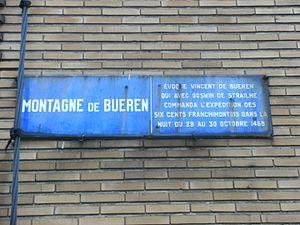
Plaque de rue de la Montagne de Bueren à Liège
Vincent de Bueren ou Vincent de Buren, né vers 1440 et mort en Overijssel en 1505 est l'un des chefs du peuple liégeois puis des Six cents Franchimontois qui combattirent les troupes du duc de Bourgogne Charles le Téméraire pour défendre les libertés de la ville et de la principauté de Liège.
La montagne de Bueren est un escalier de 374 marches de la ville de Liège reliant le quartier Féronstrée et Hors-Château au Péri et à la citadelle traversant les Coteaux.